Book burning

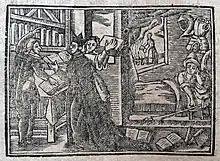
Three men look at books. A man lies in a bed under a hanging suit of armor. A woman burns books in the yard.

During a tour of Thuringia in 1525, Martin Luther became enraged at the widespread burning of libraries along with other buildings during the German Peasants' War, writing "Against the Murderous, Thieving Hordes of Peasants" in response.